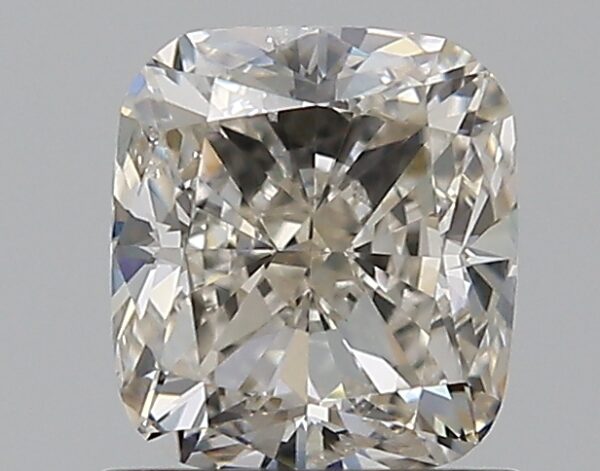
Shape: cushion
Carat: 1
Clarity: SI1
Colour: L
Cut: EX
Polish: EX
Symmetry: EX
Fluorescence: N
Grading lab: GIA
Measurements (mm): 5.81 x 5.24 x 3.65